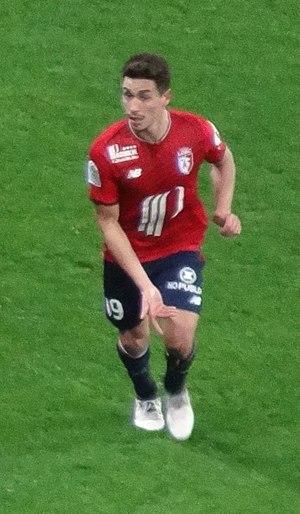
Ezequiel Ponce né le 29 mars 1997 à Rosario en Argentine, est un footballeur argentin, possédant également la nationalité espagnole. Il évolue au poste d'avant-centre au Spartak Moscou.